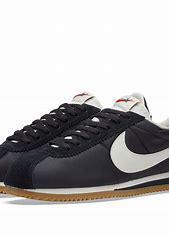
Brand: Nike
Model: Classic Cortez Nylon